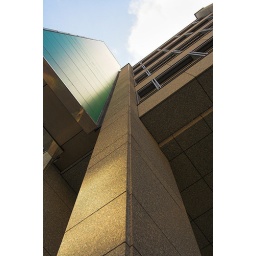
building over the road from the police station